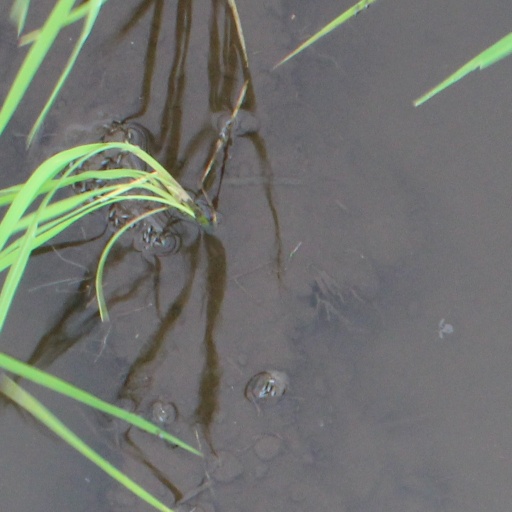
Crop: rice